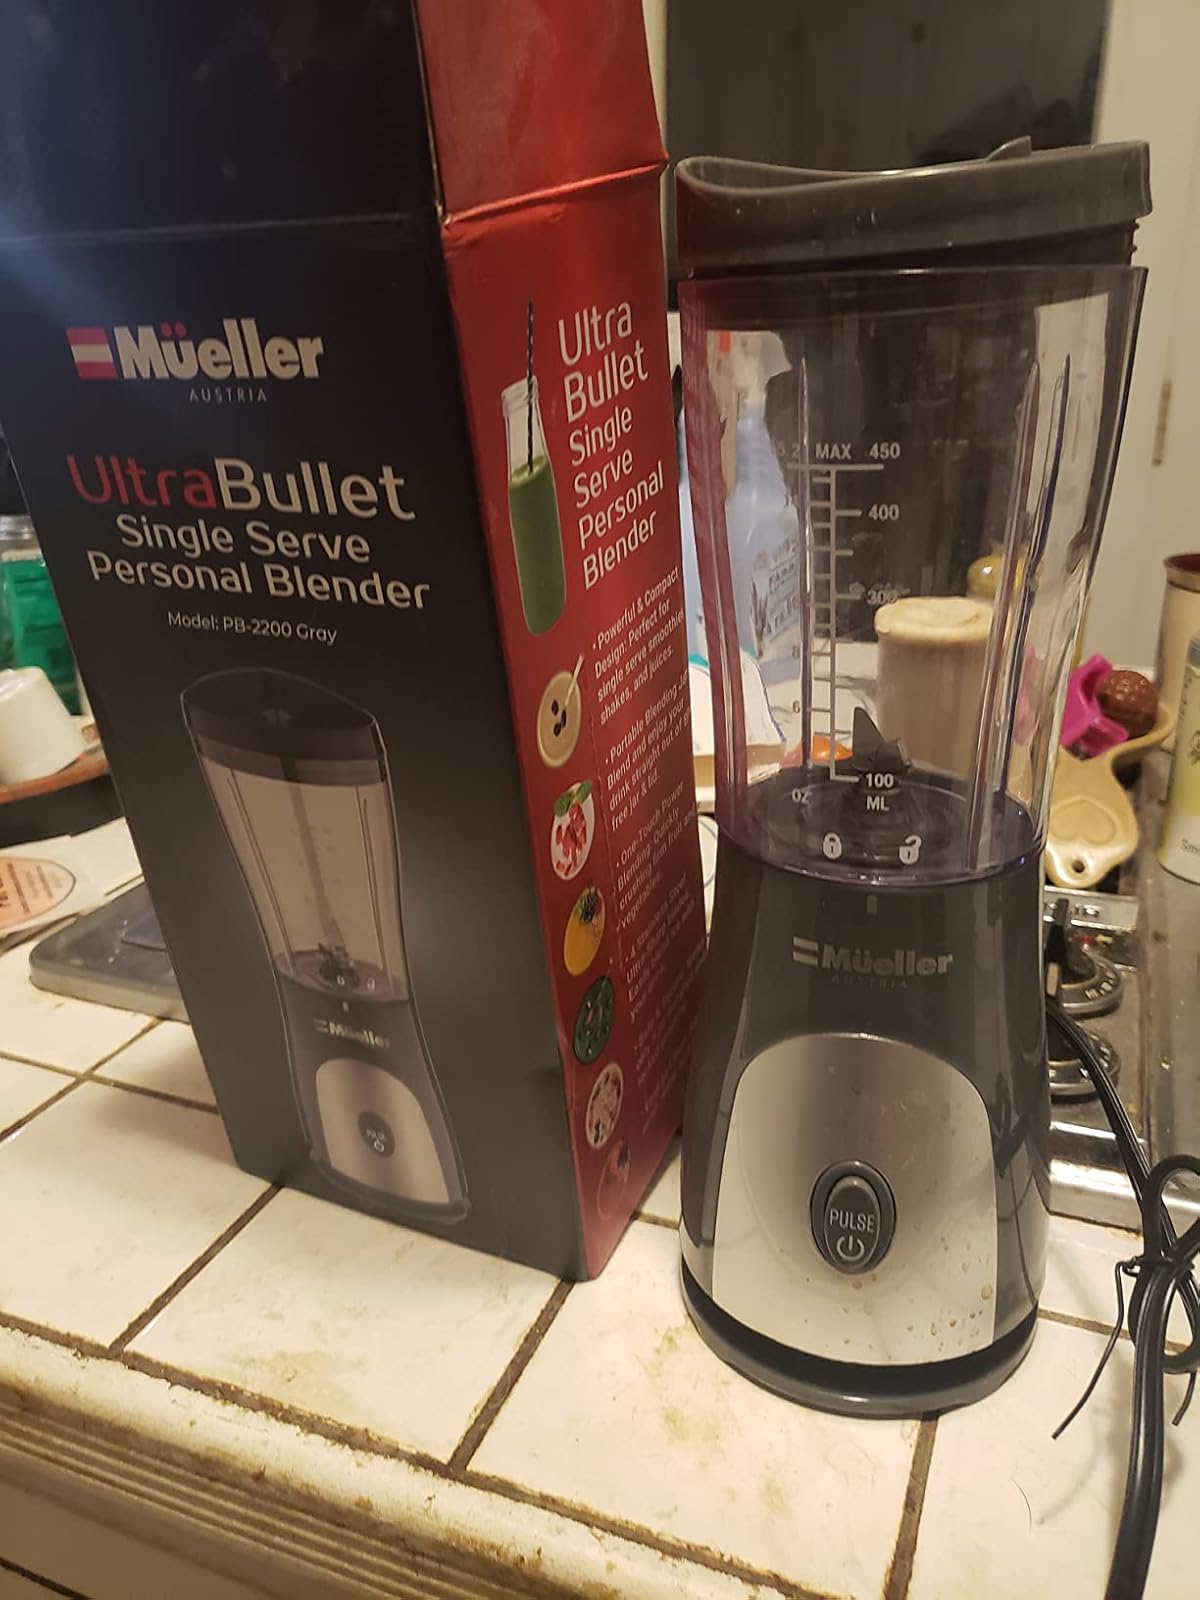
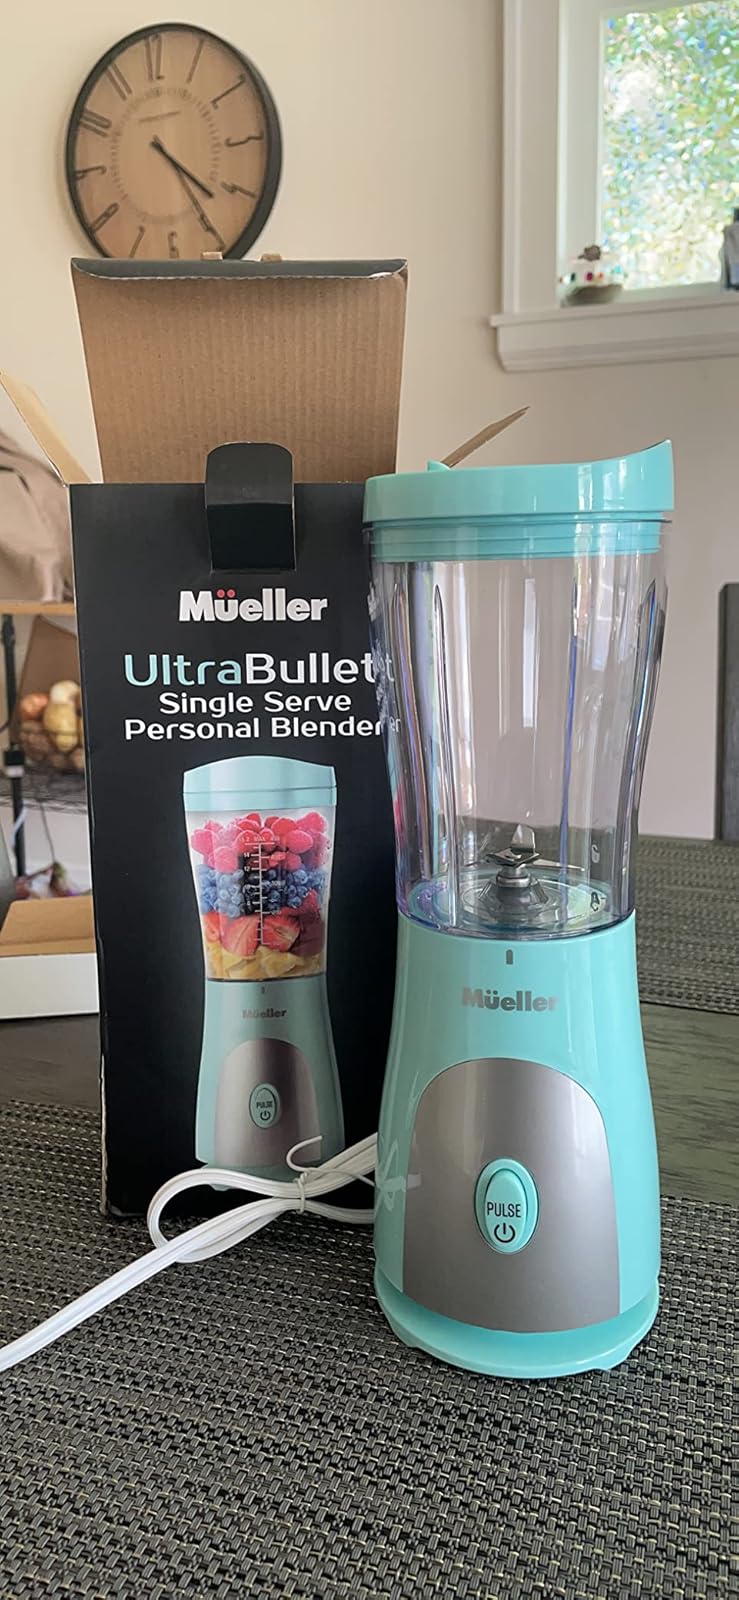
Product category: items_blender
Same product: no